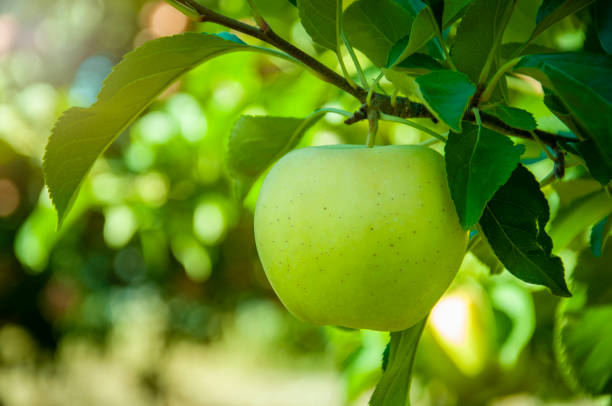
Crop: apple
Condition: healthy